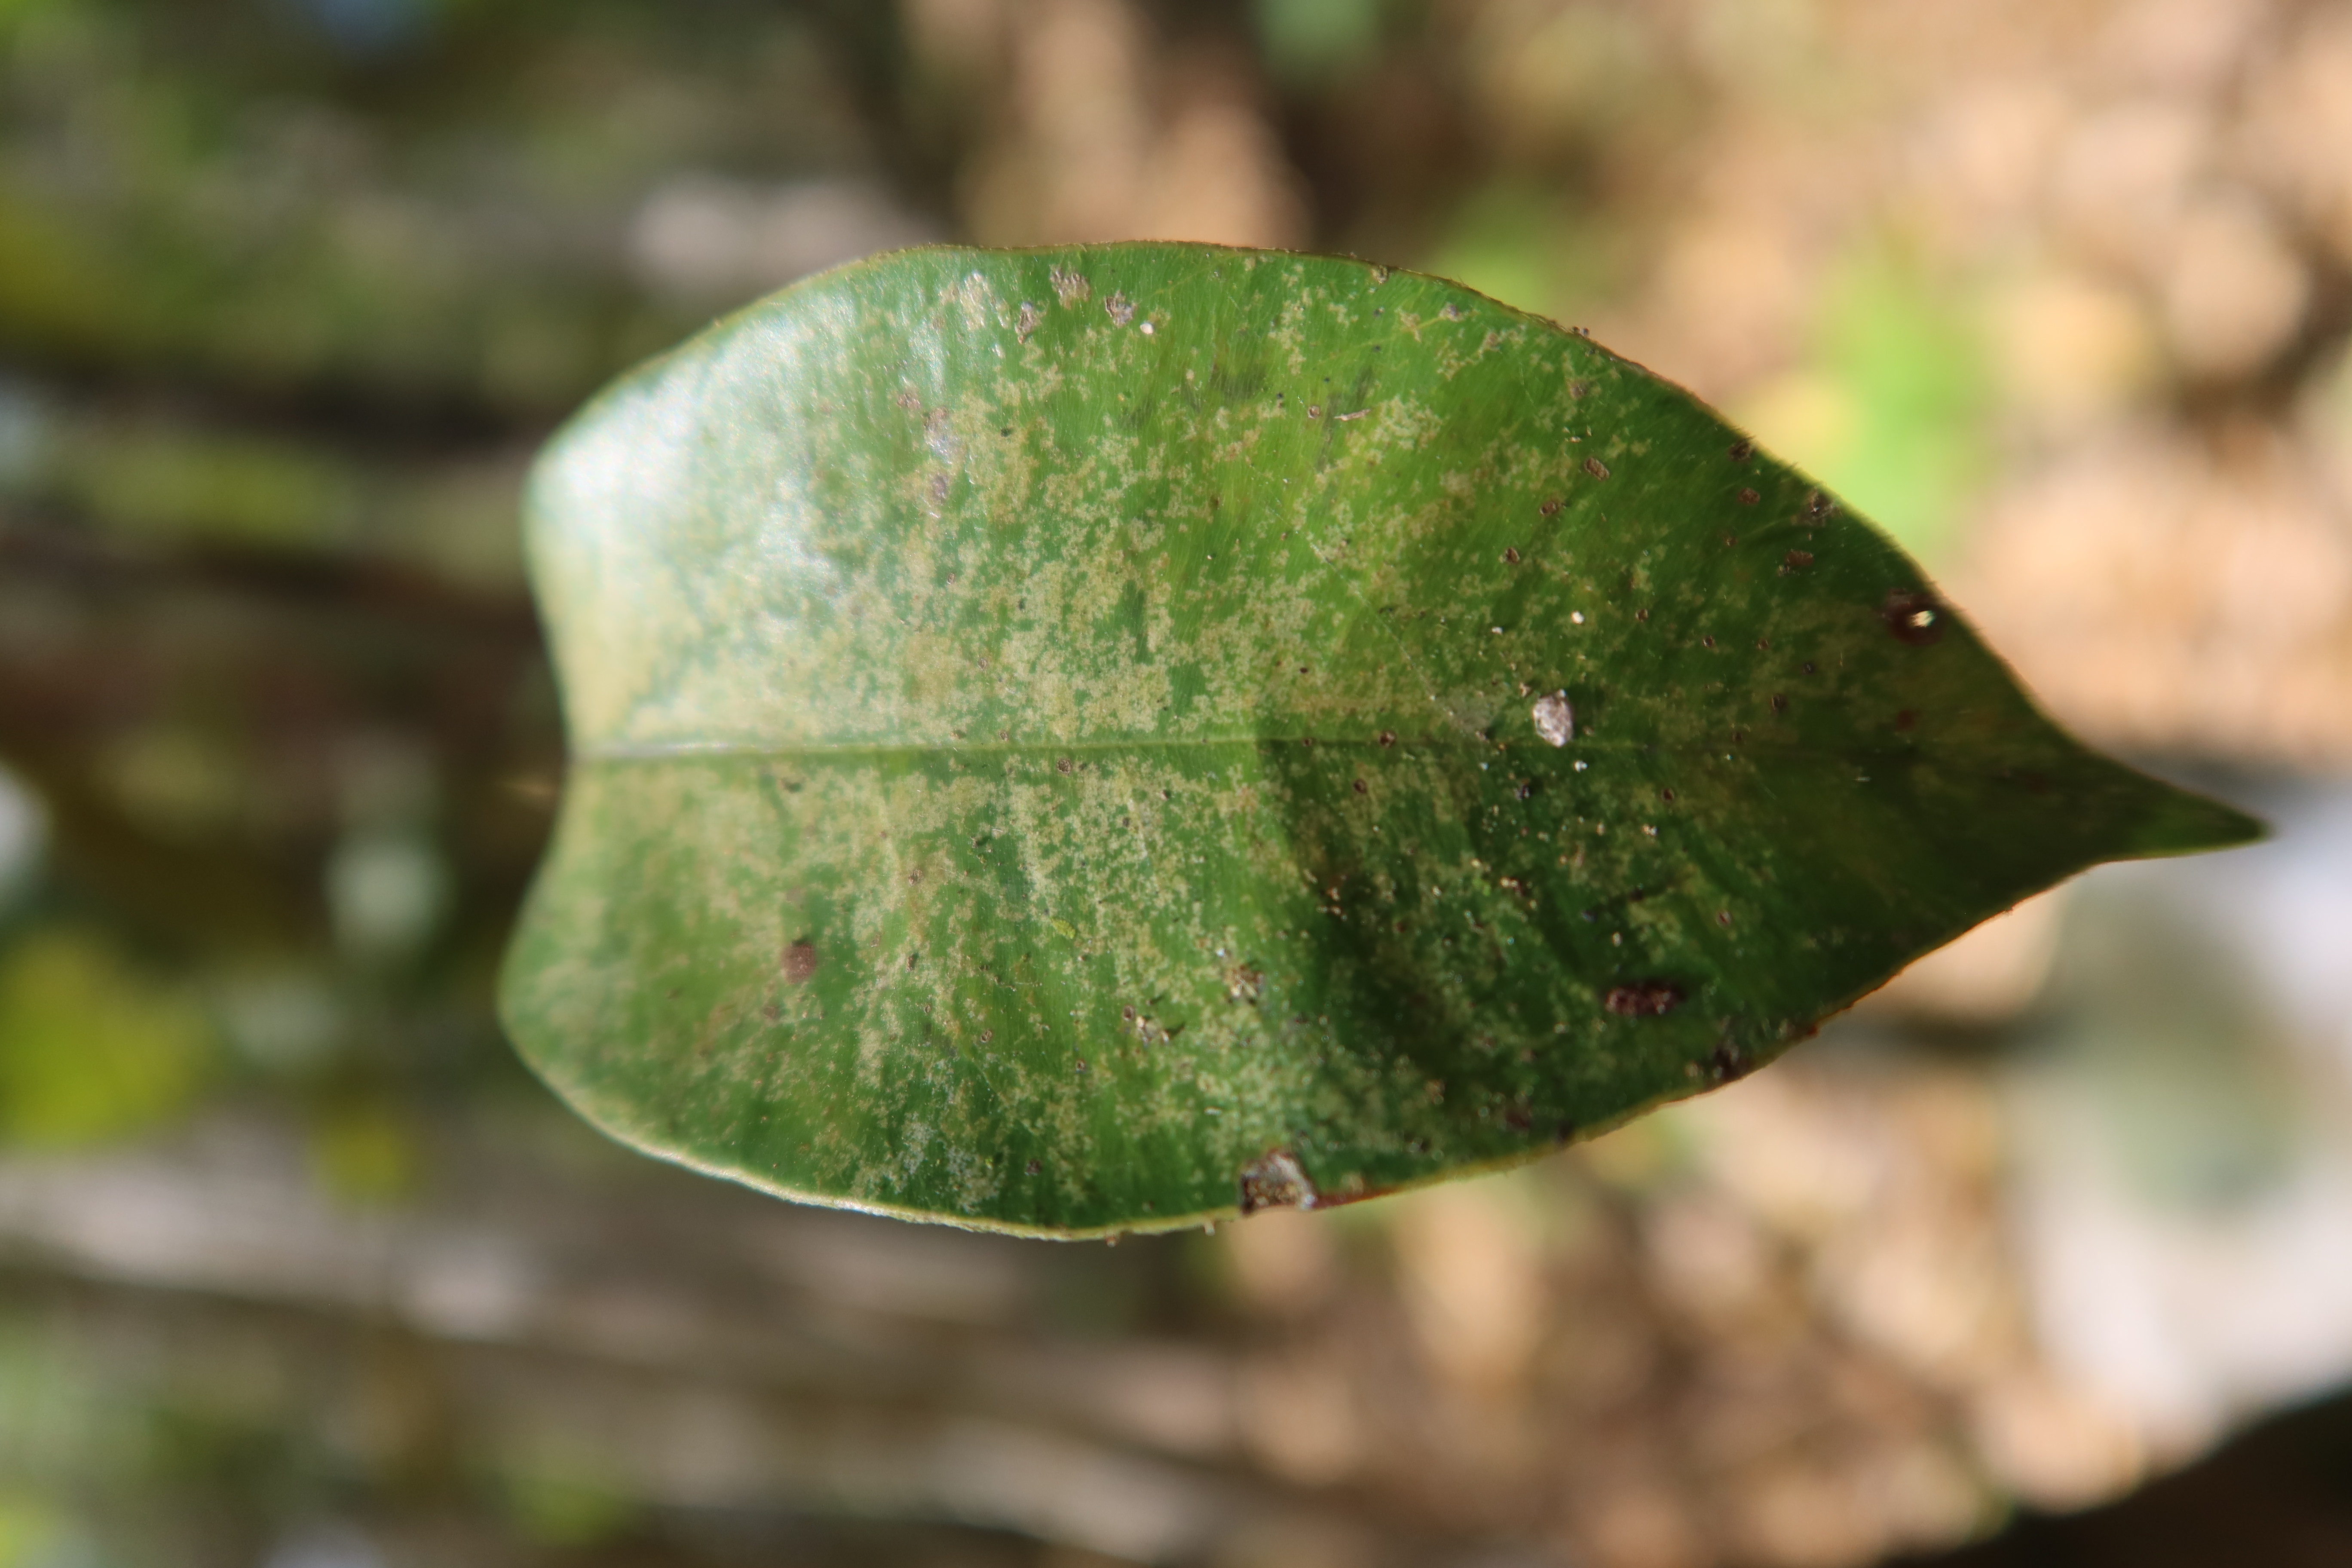
Label: Downy mildew